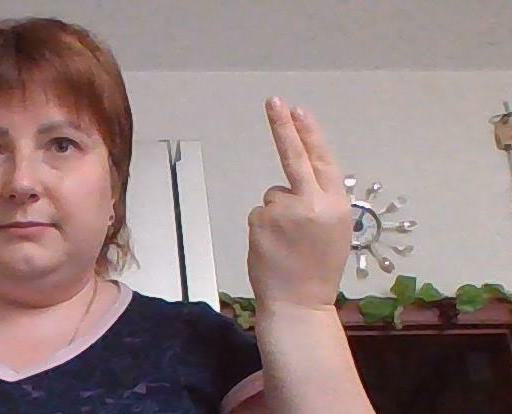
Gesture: two_up_inverted